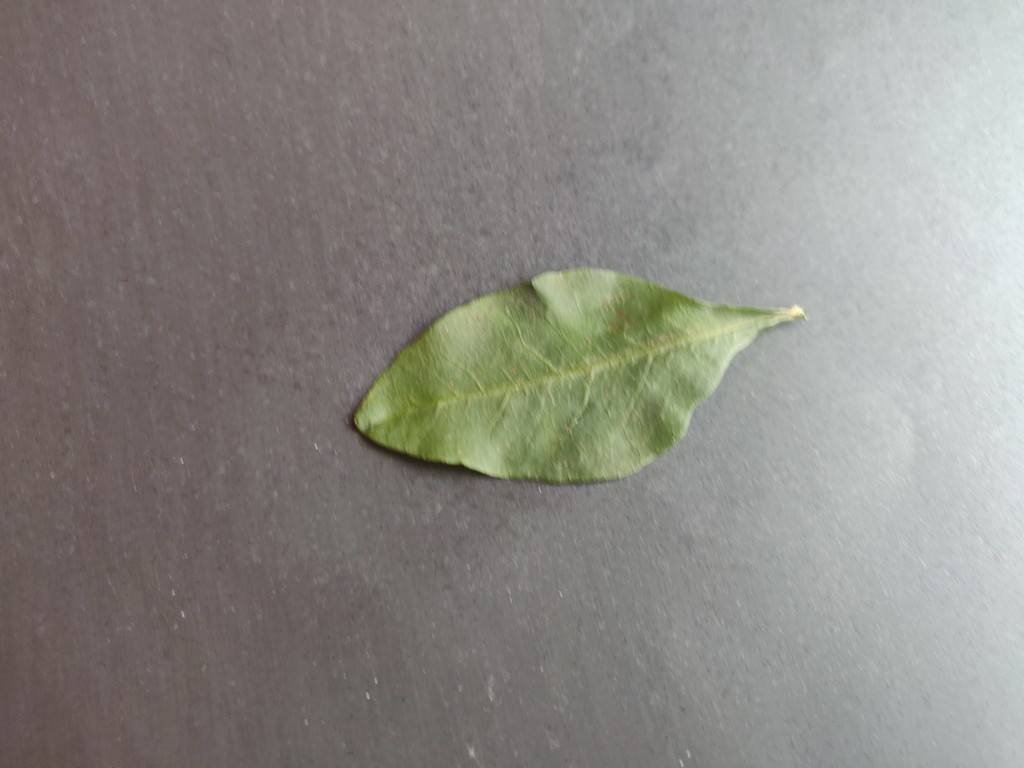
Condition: Healthy
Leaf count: single
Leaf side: front